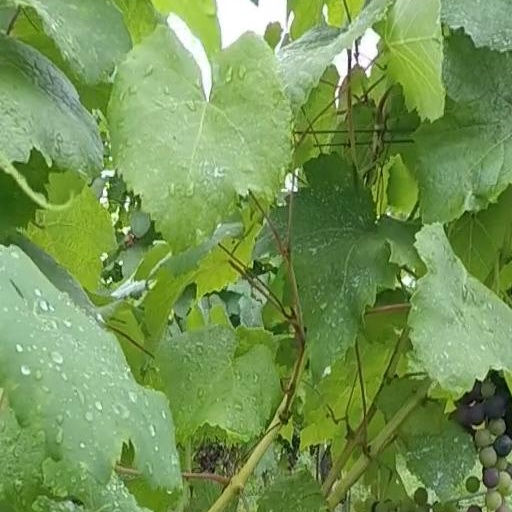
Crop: grape